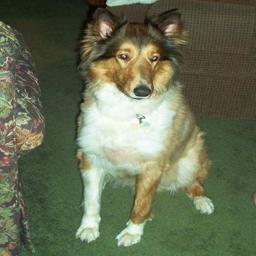
Animal: dogs